Kumura Station

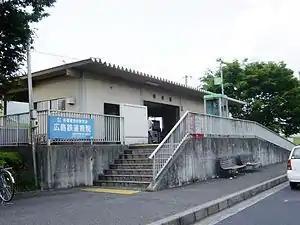
Kumura Station building (May 15, 2005).

is a JR West Geibi Line station located in 5-chōme, Fukawa, Asakita-ku, Hiroshima, Hiroshima Prefecture, Japan.